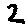
Label: 2